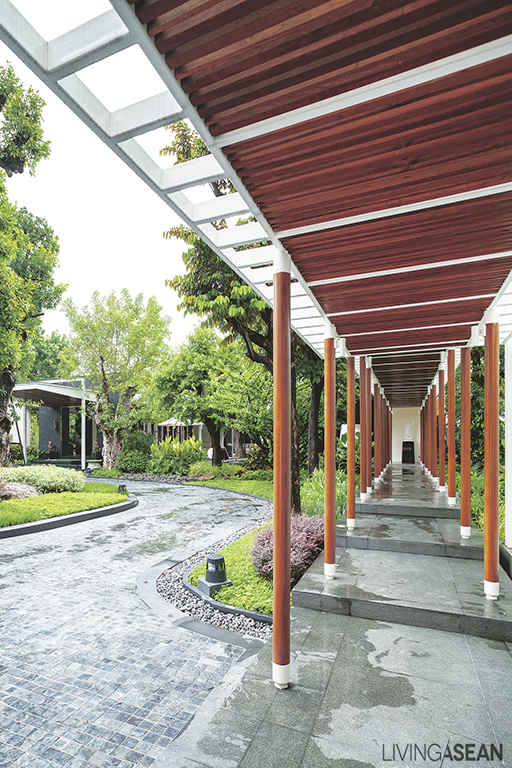
gardens all around the house create a relaxing green atmosphere .